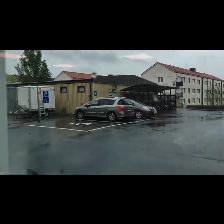
Label: NonHuman